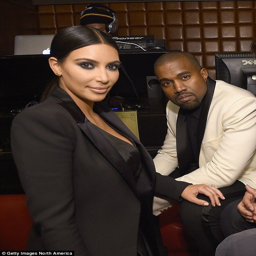
party people : the event took place